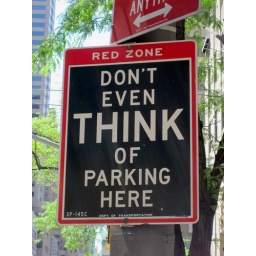
Sebastain Siwiec, BSc'10, captured this street sign while he was in New York.